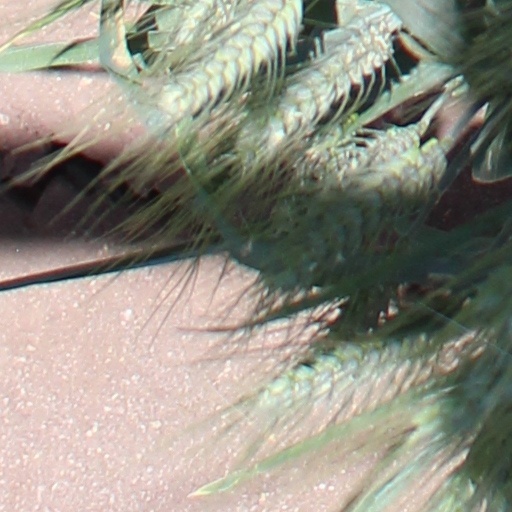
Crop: wheat